Hansen (crater)

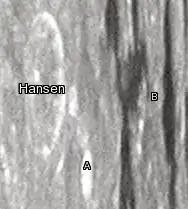
Hansen crater and its satellite craters taken from Earth in 2012 at the University of Hertfordshire's Bayfordbury Observatory with the telescopes Meade LX200 14" and Lumenera Skynyx 2-1

By convention these features are identified on lunar maps by placing the letter on the side of the crater midpoint that is closest to Hansen. All are in the east with the A being closer and the B being further.